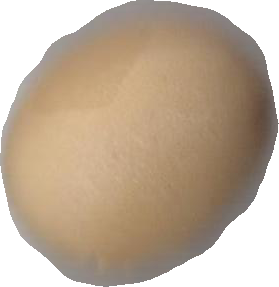
Variety: Dega